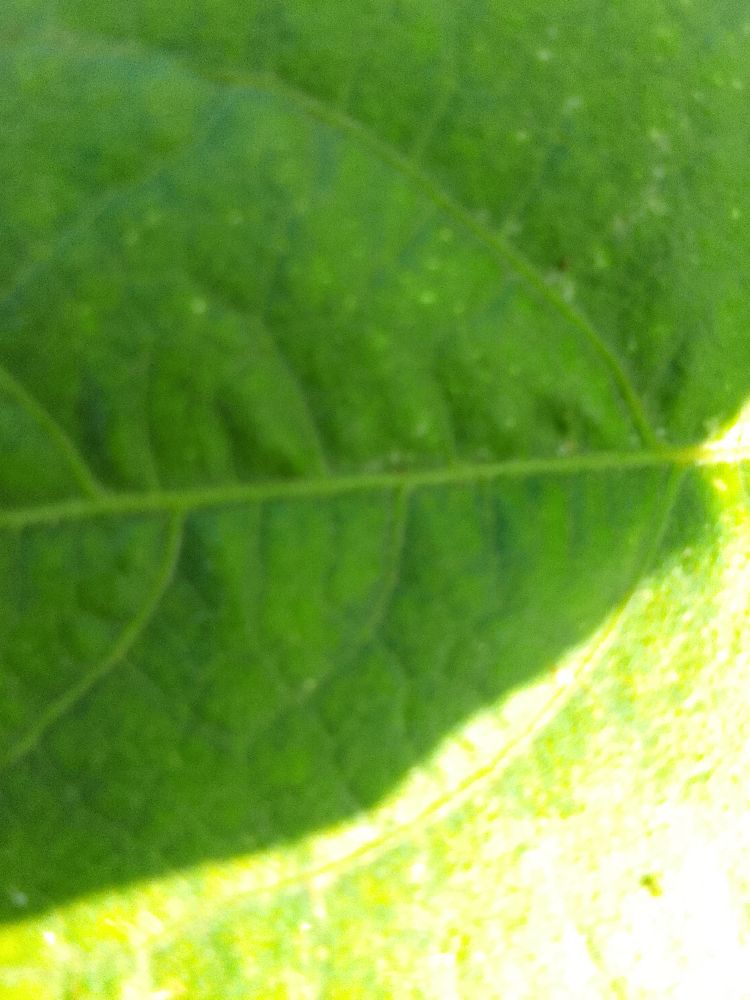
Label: healthy